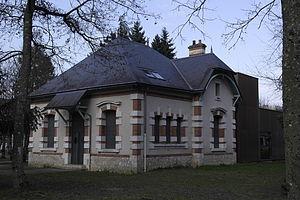
Partie ancienne de la Maison des Lycéens (MDL) du lycée Augustin-Thierry. Du temps de l'hospice Lunier, elle était appelée ""Les Glaïeuls""."
L’asile départemental de Loir-et-Cher était une importante institution psychiatrique située à Blois, dans le quartier du Bourg-neuf, entre 1846 et 1943. Étendu sur plus de 70 hectares à son apogée, l'asile forme une véritable cité des fous en périphérie de la ville jusqu'à sa désaffectation par les Allemands durant l'Occupation.
L’histoire de la cité scolaire Augustin-Thierry commence avec la création, par lettre patente, d'un collège royal à Blois par Henri III en 1581 et continue jusqu'à nos jours, malgré plusieurs interruptions et changements de locaux.